Sports in Hamilton, Ontario

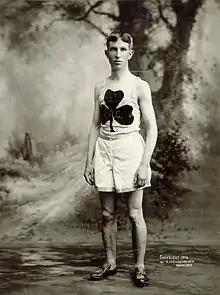
William Sherring, winner of marathon race at 1906 Summer Olympics

Other noteworthy Olympians, Commonwealth Games and Pan American Games participants from Hamilton include; Lisa Buscombe, Archer, won the women's World Field archery Championship title in 1984 and in 1985 won the World Games Field Archery Title. Inducted into the Canadian Amateur Sports Hall of Fame in 1985. In 1999 coached silver Canadian medallist in Men's Archery at the Pan Am Games; Toller Cranston, (1949–2015 ), Canadian Figure skater- Bronze medal 1976 Winter Games; Bryce Davison, (1986– ), Canadian figure skater, competes in the pairs event with Jessica Dubé. Member of the Hamilton Skating Club; Ray Lazdins, (1964– ), a retired discus thrower from Canada, who represented his native country twice at the Summer Olympics; Irene MacDonald, (1931–2002), Diving, she reigned as Canada's champion diver from 1951 to 1961. She won medals at the 1954 and 1958 Commonwealth Games and in 1956 she won Canada's first Olympic diving medal, a bronze; Joanne Malar, (1975– ), Former freestyle and medley swimmer, who competed in three consecutive Summer Olympics; Pat Messner, (1954– ), Water skiing, 1972 Summer Olympics Bronze medal winner; Linda Thom, (1943– ), Woman's shooting (25m Pistol) Gold at 1984 Summer Olympics; and Tonya Verbeek, silver medallist at the 2004 Summer Olympics in women's wrestling in the 55 kg category – Canada's first woman to medal at the Olympics in wrestling. At the 2008 Summer Olympics, she won Canada's third medal overall, and third Canadian medal ever in women's wrestling, by winning a bronze in the 55kg class.